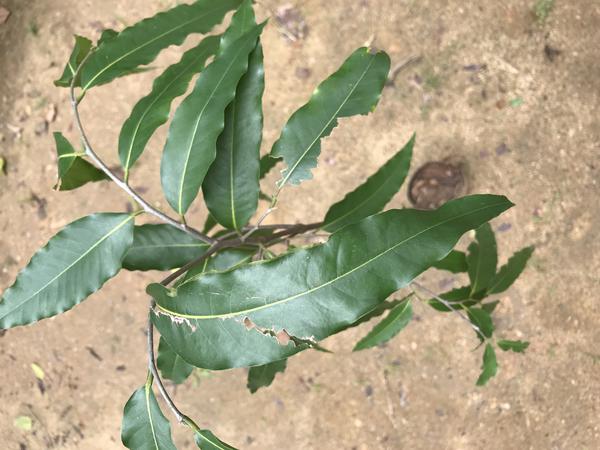
Plant: Ashoka